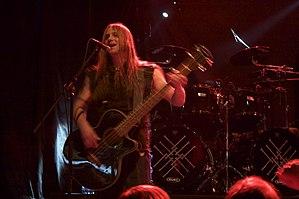
Raivo KuriRaivo Piirsalu de Metsatöll présentant le nouvel album Äio au Rock Cafe, Tallinn, Estonie.